Thomas Knyvet, 1st Baron Knyvet

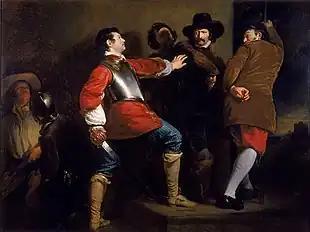
"The Discovery of the Gunpowder Plot" (c. 1823) by Henry Perronet Briggs; Knyvet wears the breastplate

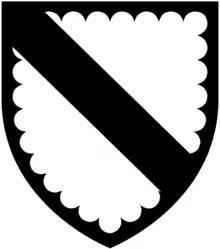
Arms of Knyvett: "Argent, a bend sable a bordure engrailed of the last"

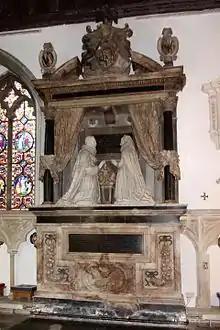
Monument to Thomas Knyvet, 1st Baron Knyvet, Stanwell Church, Surrey

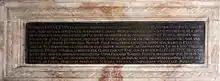
Latin inscription on mural monument to Thomas Knyvet, 1st Baron Knyvet, Stanwell Church

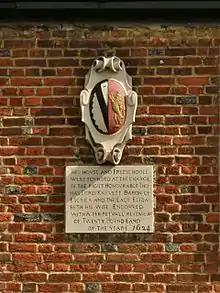
Founder's inscribed tablet and arms, above entrance door of "Lord Knyvett's Free School", High Street, Stanwell, Middlesex. Founded by the will of Thomas Knyvet, 1st Baron Knyvet. The cartouche above shows the arms of Kynvett impaling Hayward ("Gules, a lion rampant argent crowned or"), for his wife Elizabeth Hayward

Thomas Knyvet, 1st Baron Knyvet (or Knevytt, Knyvett, Knevett, Knevitt; 1545 – 27 July 1622) was an English courtier and Member of Parliament who played a part in foiling the Gunpowder Plot.